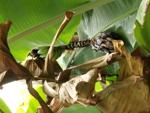
Label: xamthomonas